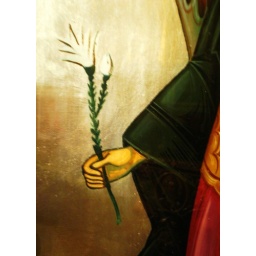
Archangel Gabriel - Right HandSaint Stephen's Church in Bucharest. South Altar door detail (under glass and out of focus)